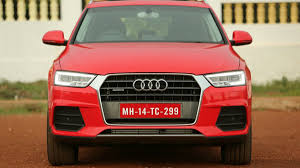
Label: noambulance